Violent Night

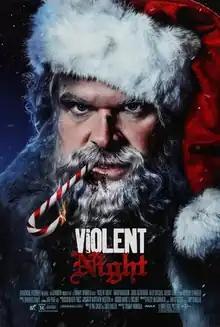
Theatrical release poster

Violent Night is a 2022 American Christmas action comedy film directed by Tommy Wirkola and written by Pat Casey and Josh Miller. It follows Santa Claus (portrayed by David Harbour) as he fights mercenaries who have taken a wealthy family hostage in their home. The film also stars John Leguizamo, Alex Hassell, and Beverly D'Angelo.